Caucasian Riviera

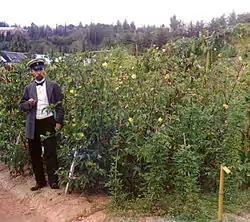
Sukhumi botanical garden, cotton plantation (between 1905 and 1915)

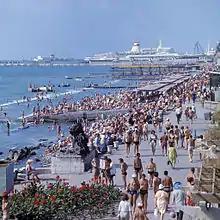
Sochi coast, 1973

The Black Sea coast of the Caucasus became part of Russia as a result of the voluntary incorporation of the principalities of Abkhazia, Megrelia and Guria into the Russian Empire, as well as the conquest of Circassia during the Caucasian War of 1763-1864 and Adjara during the Russo-Turkish War of 1877-1878. Russia took over much of the Caucasus region after the Russo-Turkish War, and the Russians began displacing or killing much of the local Circassian population.